Liberation of Arnhem

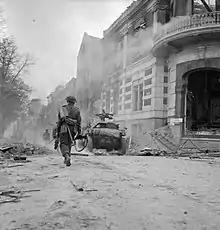
Infantry and a Humber scout car advance through Arnhem, 14 April.

On 11 April, II Corps launched Operation Cannonshot – the crossing of the IJssel further north at Deventer – prior to striking west toward Apeldoorn. On the morning of 12 April Foulkes was informed that the operation was well underway, whereupon he ordered the 49th Division to commence their attack that evening. The whole day was spent bombarding the enemy in Arnhem using artillery and ground attack aircraft. The RAF laid on 36 Spitfire and 83 rocket firing Typhoon sorties to soften up the German positions and the attack was preceded by one of the heaviest artillery barrages ever fired by I Canadian Corps. One field gun battery of eight guns fired 640 rounds in ten minutes (an average rate of eight rounds per gun, per minute), and the Pioneer Corps fired 30,000 smoke shells over the course of the battle. A diversionary barrage from south of the Nederrijn provoked a strong German response suggesting they had probably prepared for an attack to be made from the south rather than the east.